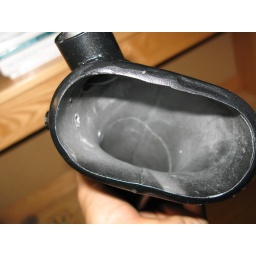
Had to sand the inside of this bad boy down cause it was really rough and nasty in there.